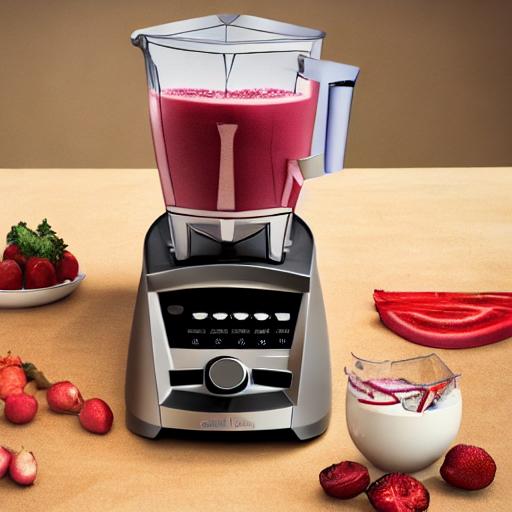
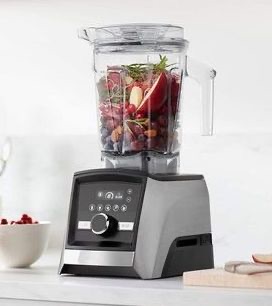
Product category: items_blender
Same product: no